Milo Eifler

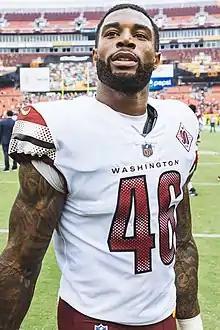
Eifler with the Washington Commanders in 2022

Camilo "Milo" Eifler (born February 13, 1998) is an American professional football linebacker. He played college football for the Washington Huskies and Illinois Fighting Illini before signing with the New York Jets as an undrafted free agent in 2021. Eifler has also been a member of the Miami Dolphins and Washington Football Team / Commanders.